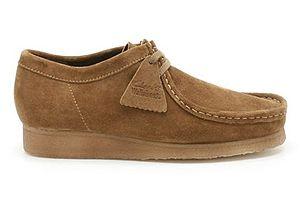
C. & J. Clark International Ltd, commercialement connu sous le nom de Clarks, est une entreprise britannique spécialisée dans la fabrication et la vente de chaussures.